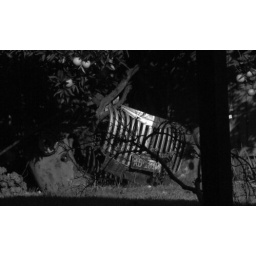
The front and fenders resting below the orange tree, focused and in black and white.